Vietnam Day Committee

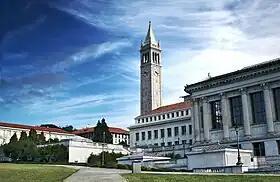
Berkeley campus of the University of California where much of the VDC's actions took place or were organized

The VDC was formed by Jerry Rubin and Stephen Smale between May 21 and May 22, 1965 during a 35‑hour‑long anti-Vietnam war protest that took place inside and around the University of California, Berkeley and attracted over 35,000 people, including Paul Montauk and Stew Albert. The VDC laid out three main objectives: to achieve national and international solidarity and coordination on action, to take part in militant action, including civil disobedience and to work extensively in the community to develop the movement outside of the university campus. Attending the event were several notable anti-war activists, including Dr. Benjamin Spock, however the State Department declined to send a representative, despite the burning of an effigy of president Lyndon Johnson.